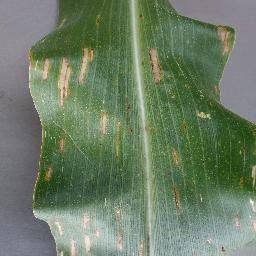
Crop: corn
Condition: (maize)_cercospora_spot_gray_spot